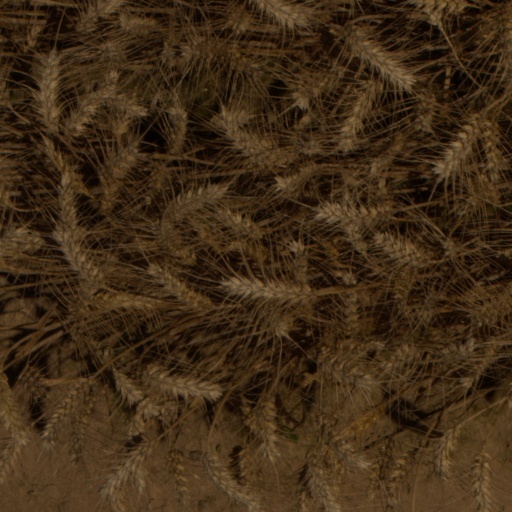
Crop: wheat